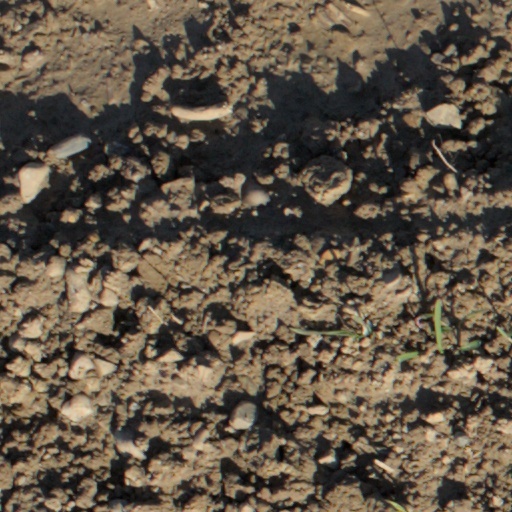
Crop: wheat